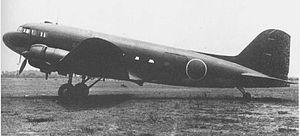
Le Showa L2D est une version du bimoteur américain Douglas DC-3 produite sous licence au Japon entre 1939 et 1945. Il a été désigné Tabby par les Alliés.